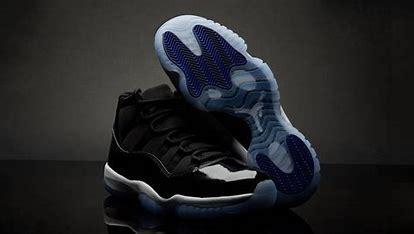
Brand: Jordan
Model: 11 Retro